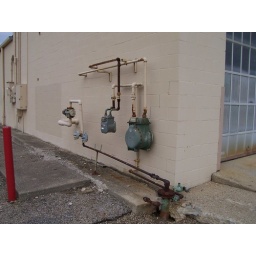
A nice wall arrangement of gas meters and piping on the back end of a building in Worthington, Ohio.